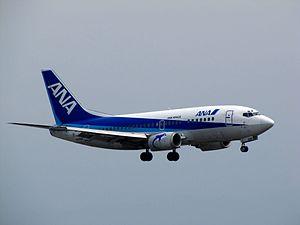
ANA Wings Co., Ltd. est une compagnie aérienne régionale basée à l'Aéroport international de Tokyo-Haneda à Ōta, Tokyo, filiale d'All Nippon Airways. Elle est née le 1ᵉʳ octobre 2010 de la fusion d'Air Next, Air Central et Air Nippon Network.
Voici la liste des compagnies aériennes actuellement opérationnelles au Japon.